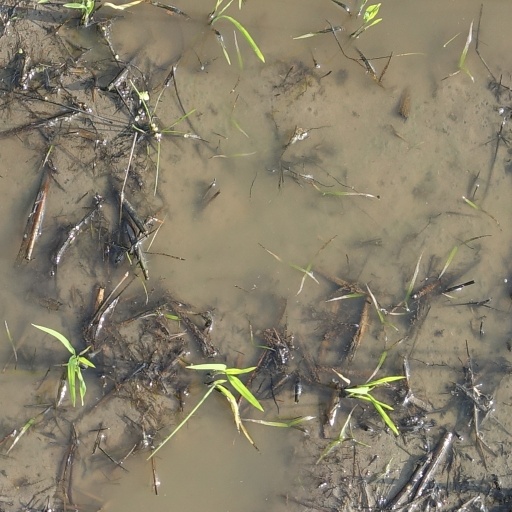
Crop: rice